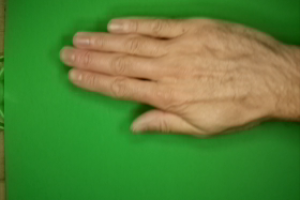
Label: paper